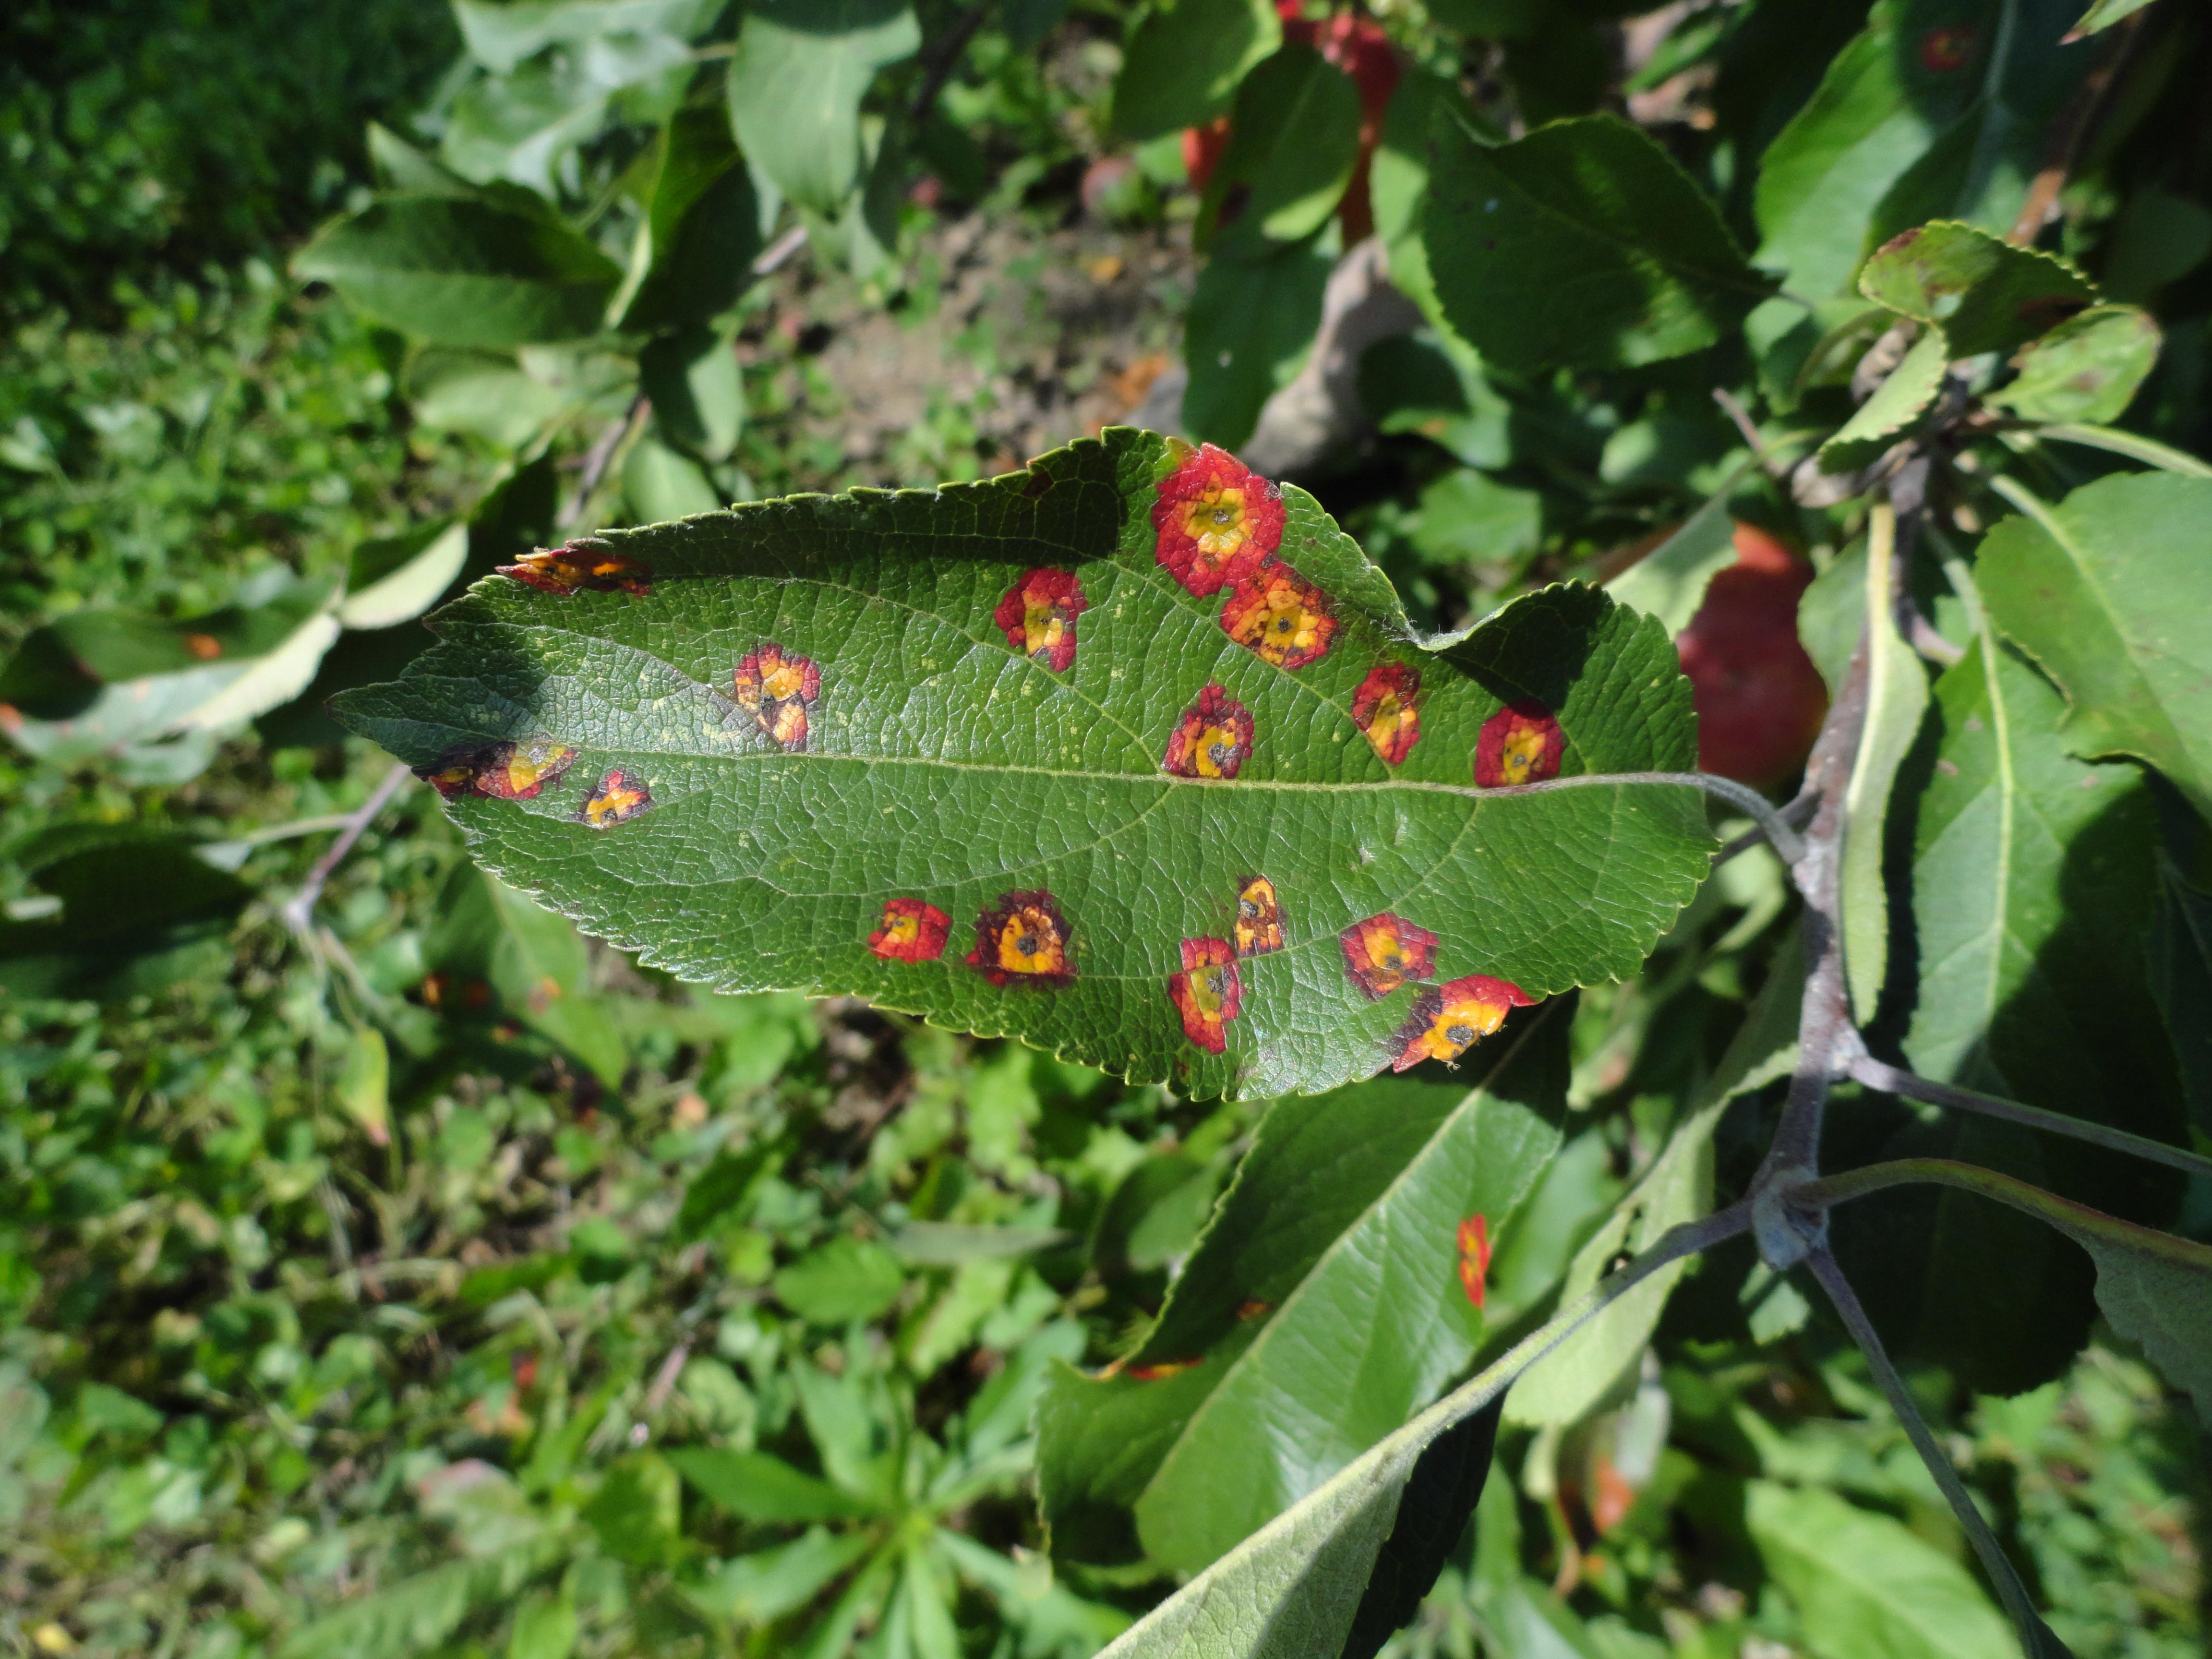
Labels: rust